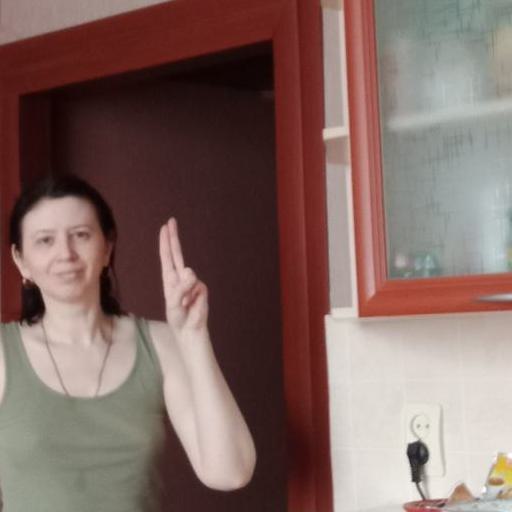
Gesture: two_up